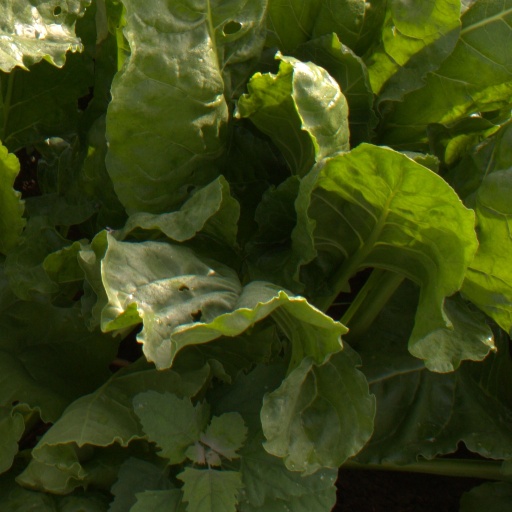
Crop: sugar beet